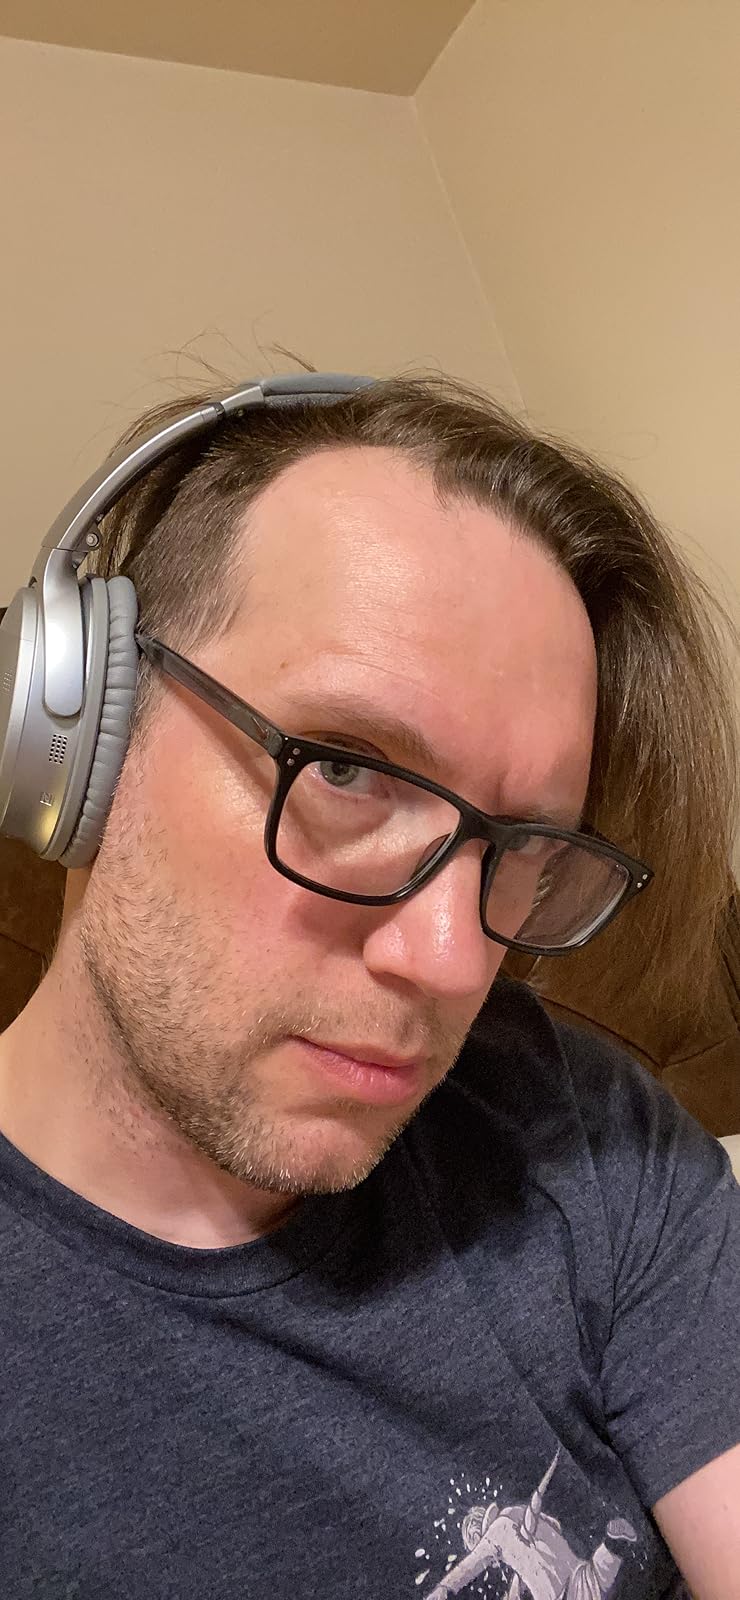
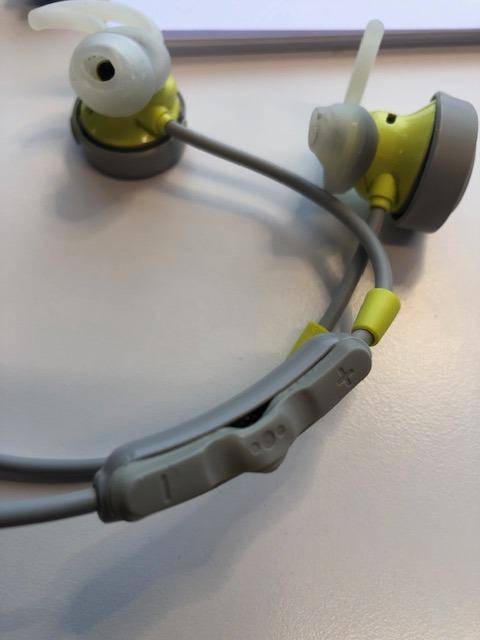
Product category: headphones
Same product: no